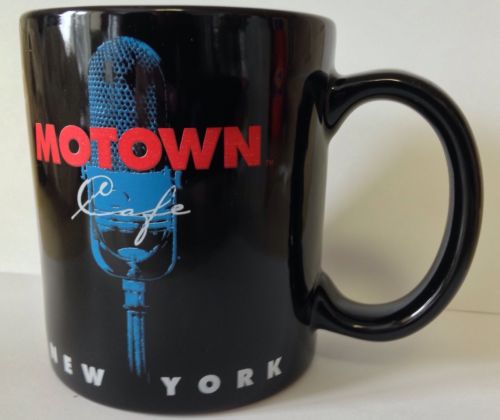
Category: mug